Lindsay Whalen

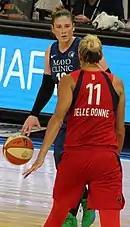
Whalen and Elena Delle Donne in 2018

In the 2017 season, Whalen missed 12 games due to a left hand injury. In August 2017, she underwent successful surgery to repair the fracture in her left hand and was ruled out indefinitely. She played 22 games and averaged 8.0 ppg during the season prior to the injury. Whalen returned in time for the playoffs on September 12, 2017, after recovering from hand surgery. She started in Game 1 of the semi-finals against the Washington Mystics. Whalen scored 2 points along with 2 assists in 17 minutes of play in a 101–81 victory. The Lynx defeated the Washington Mystics in a 3-game sweep, advancing to the WNBA Finals for the sixth time in seven years, setting up a rematch with the Sparks. This would be Whalen's eighth career Finals appearance, adding to her already record-setting number total of Finals appearances in league history. The Lynx would avenge last season's Finals loss defeating the Sparks in five games to win their fourth WNBA championship in seven years, tying the now-defunct Houston Comets for most championship titles.